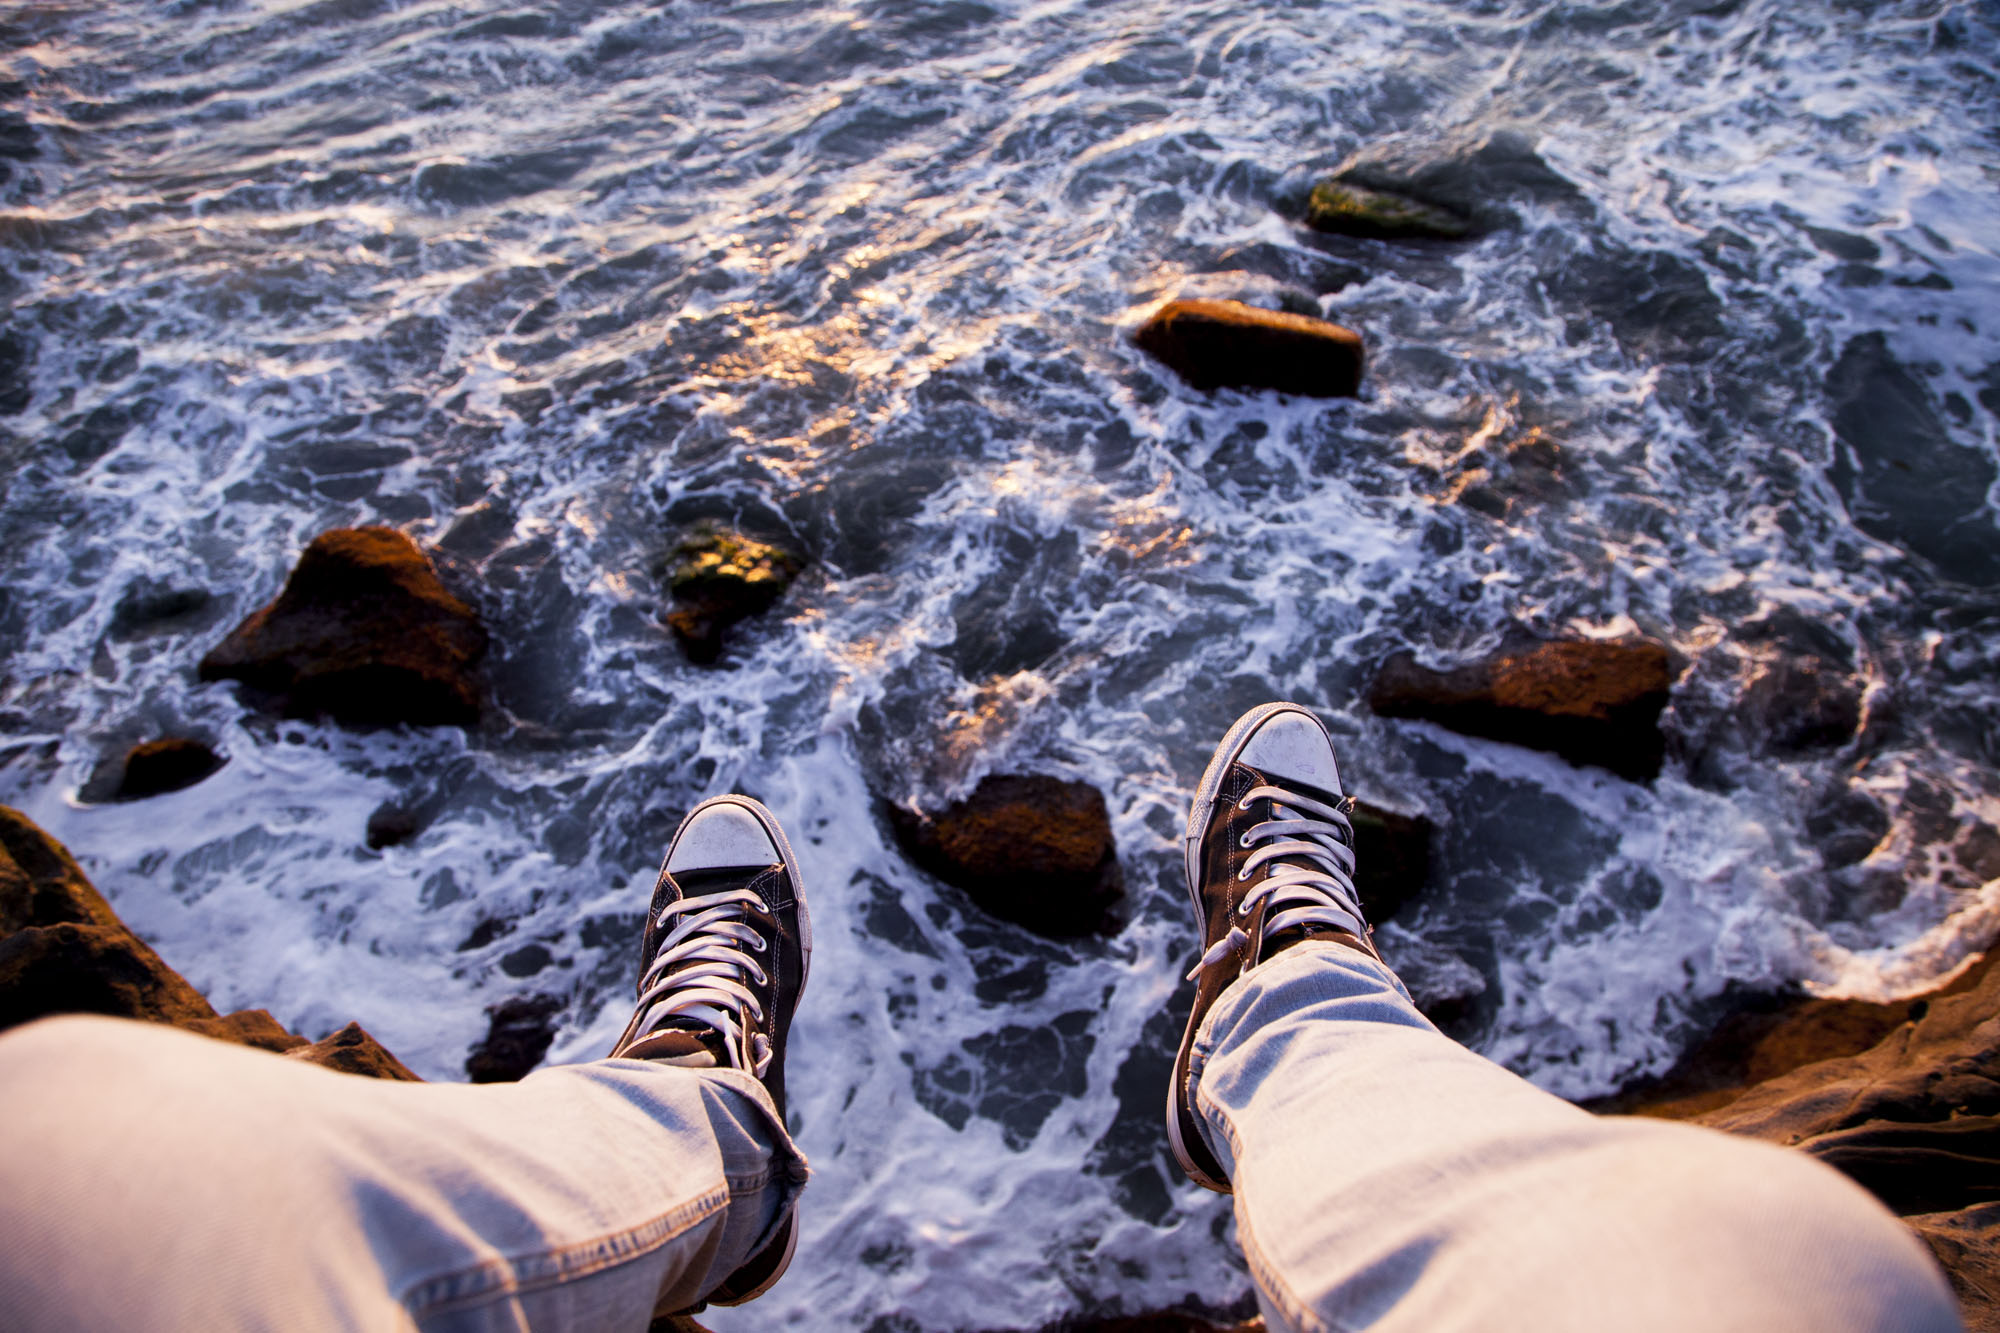
sea, water, ocean, person, wave, adventure, river, summer, vacation, travel, cliff, ice, rock formation, rocks, outdoors, waves, relaxation, sneakers